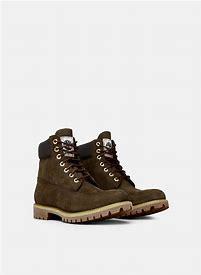
Brand: Timberland
Model: 6 Inch Nubuck